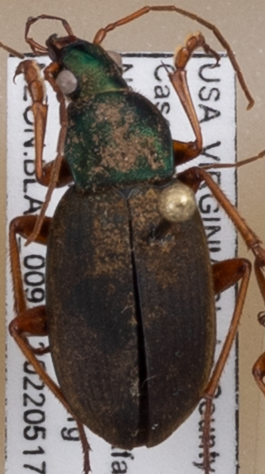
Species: Chlaenius aestivus
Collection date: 2022-05-17
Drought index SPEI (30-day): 0.858
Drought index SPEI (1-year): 0.142
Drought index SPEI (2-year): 0.32